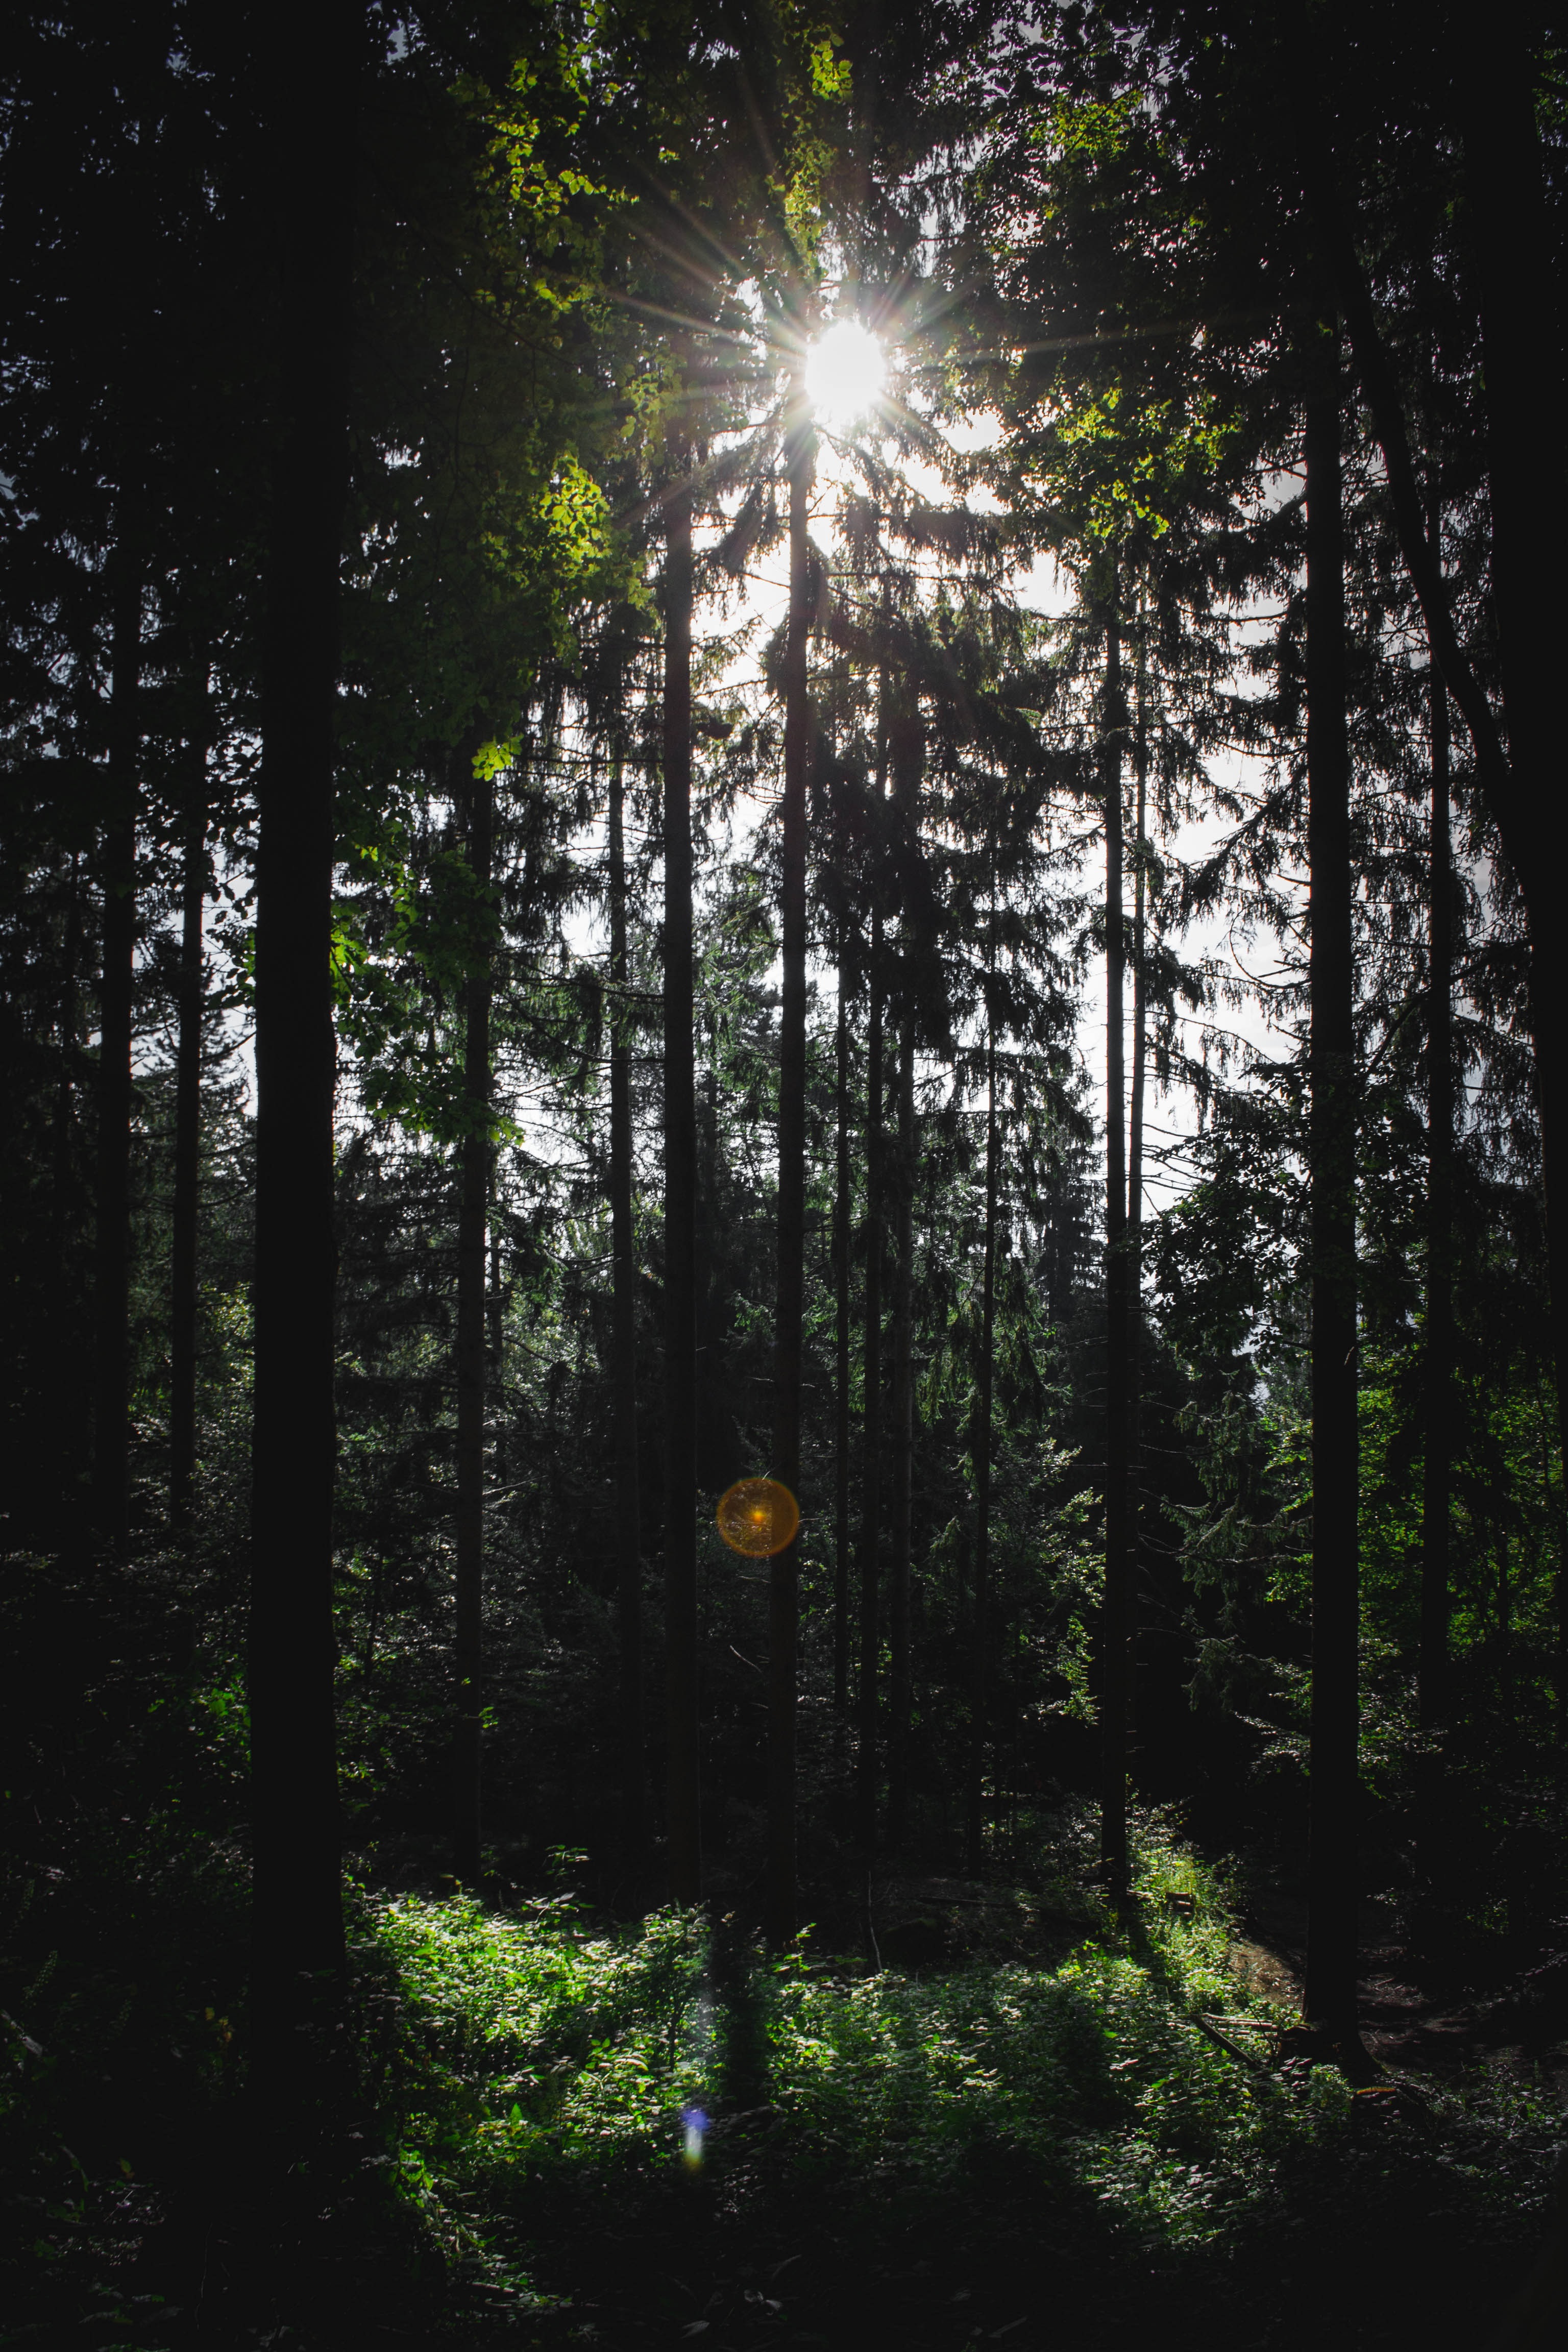
tree, nature, forest, wilderness, branch, light, plant, sun, sunlight, morning, leaf, flower, green, reflection, jungle, autumn, darkness, botany, flora, rainforest, woodland, habitat, old growth forest, natural environment, geographical feature, atmospheric phenomenon, woody plant